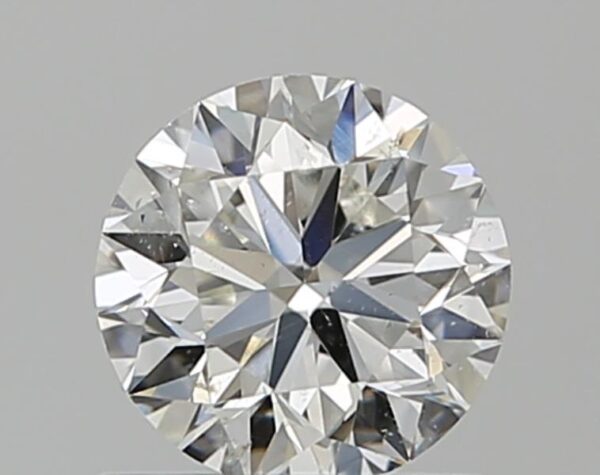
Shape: round
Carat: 0.7
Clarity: SI2
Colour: H
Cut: VG
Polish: EX
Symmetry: VG
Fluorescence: N
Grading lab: GIA
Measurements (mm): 5.51 x 5.59 x 3.55